Rayton-Fissore Magnum

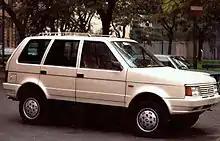
1986 Rayton-Fissore Magnum Turbo D

The steel body shell added additional strength to the chassis through a construction technique developed by Rayton Fissore called "UNIVIS." The body consisted of a square tubular structure bolted to the subframe with 10 rubber mounts (Silentbloc). Pre-series cars (built before March 1985) have fiberglass bodywork; the steel-bodied production cars retained the plastic bonnet and bootlid. Most of the Magnum bodies were built by Golden Car of Caramagna Piemonte and then sent to Rayton-Fissore in Cherasco to be finished. Many details such as the lamps came from Italian mass-market automobiles. The four-wheel-drive system was part-time with front and rear differentials, with the rear axle always being engaged. A BorgWarner transfer case provided a low set of gears for off-road use. The rear axle is a leaf-sprung live unit from the Iveco Daily. The standard power steering came from ZF.